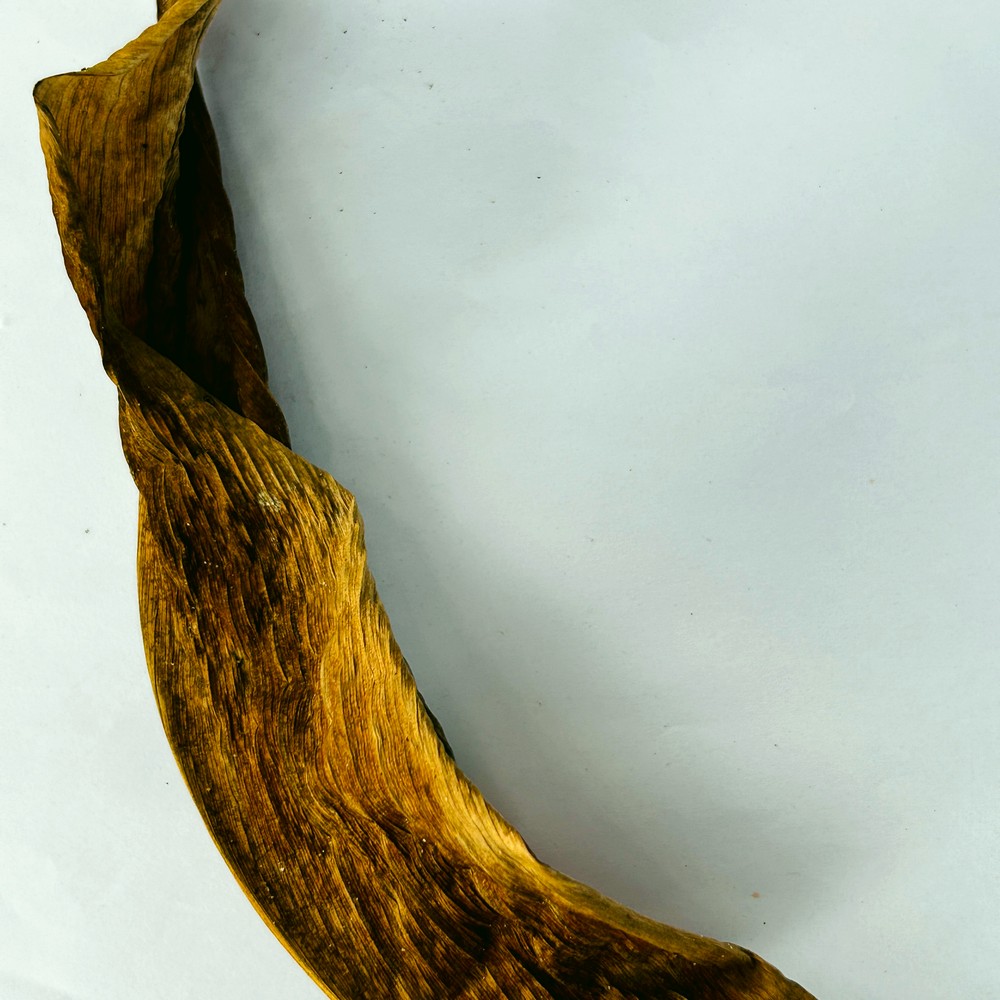
Label: Dry Leaf